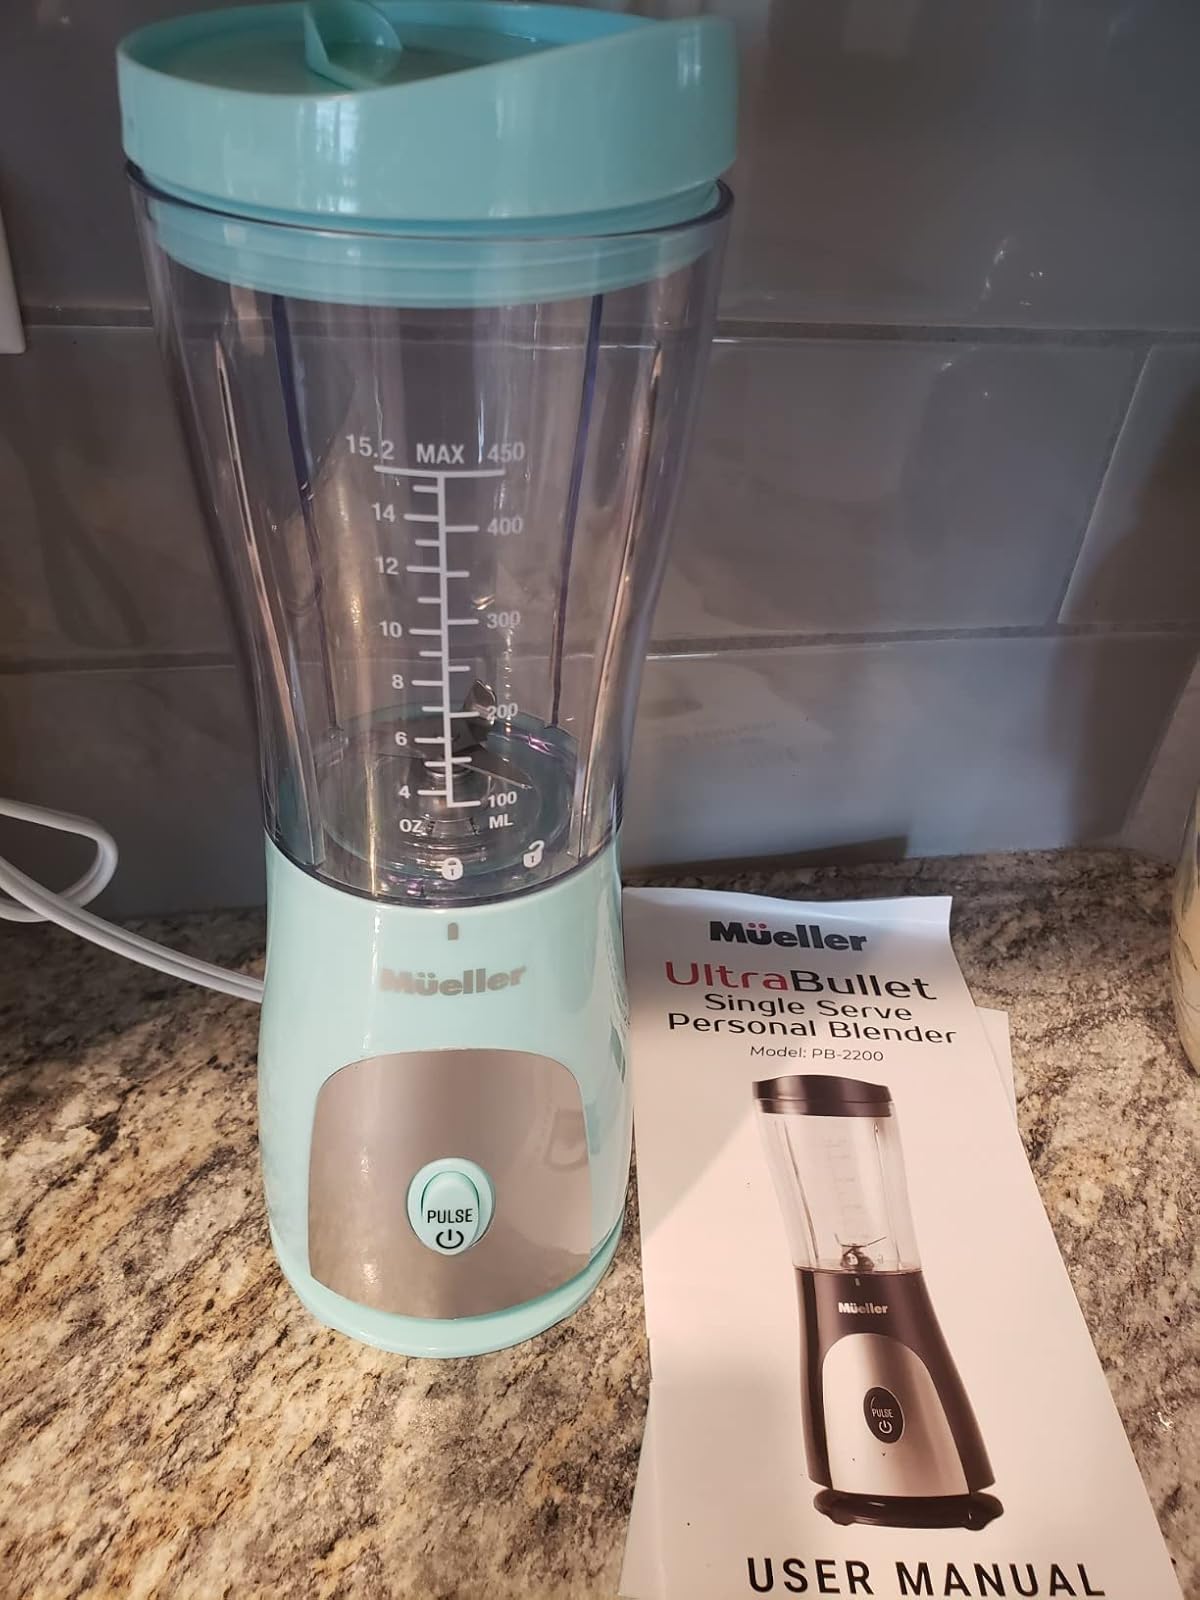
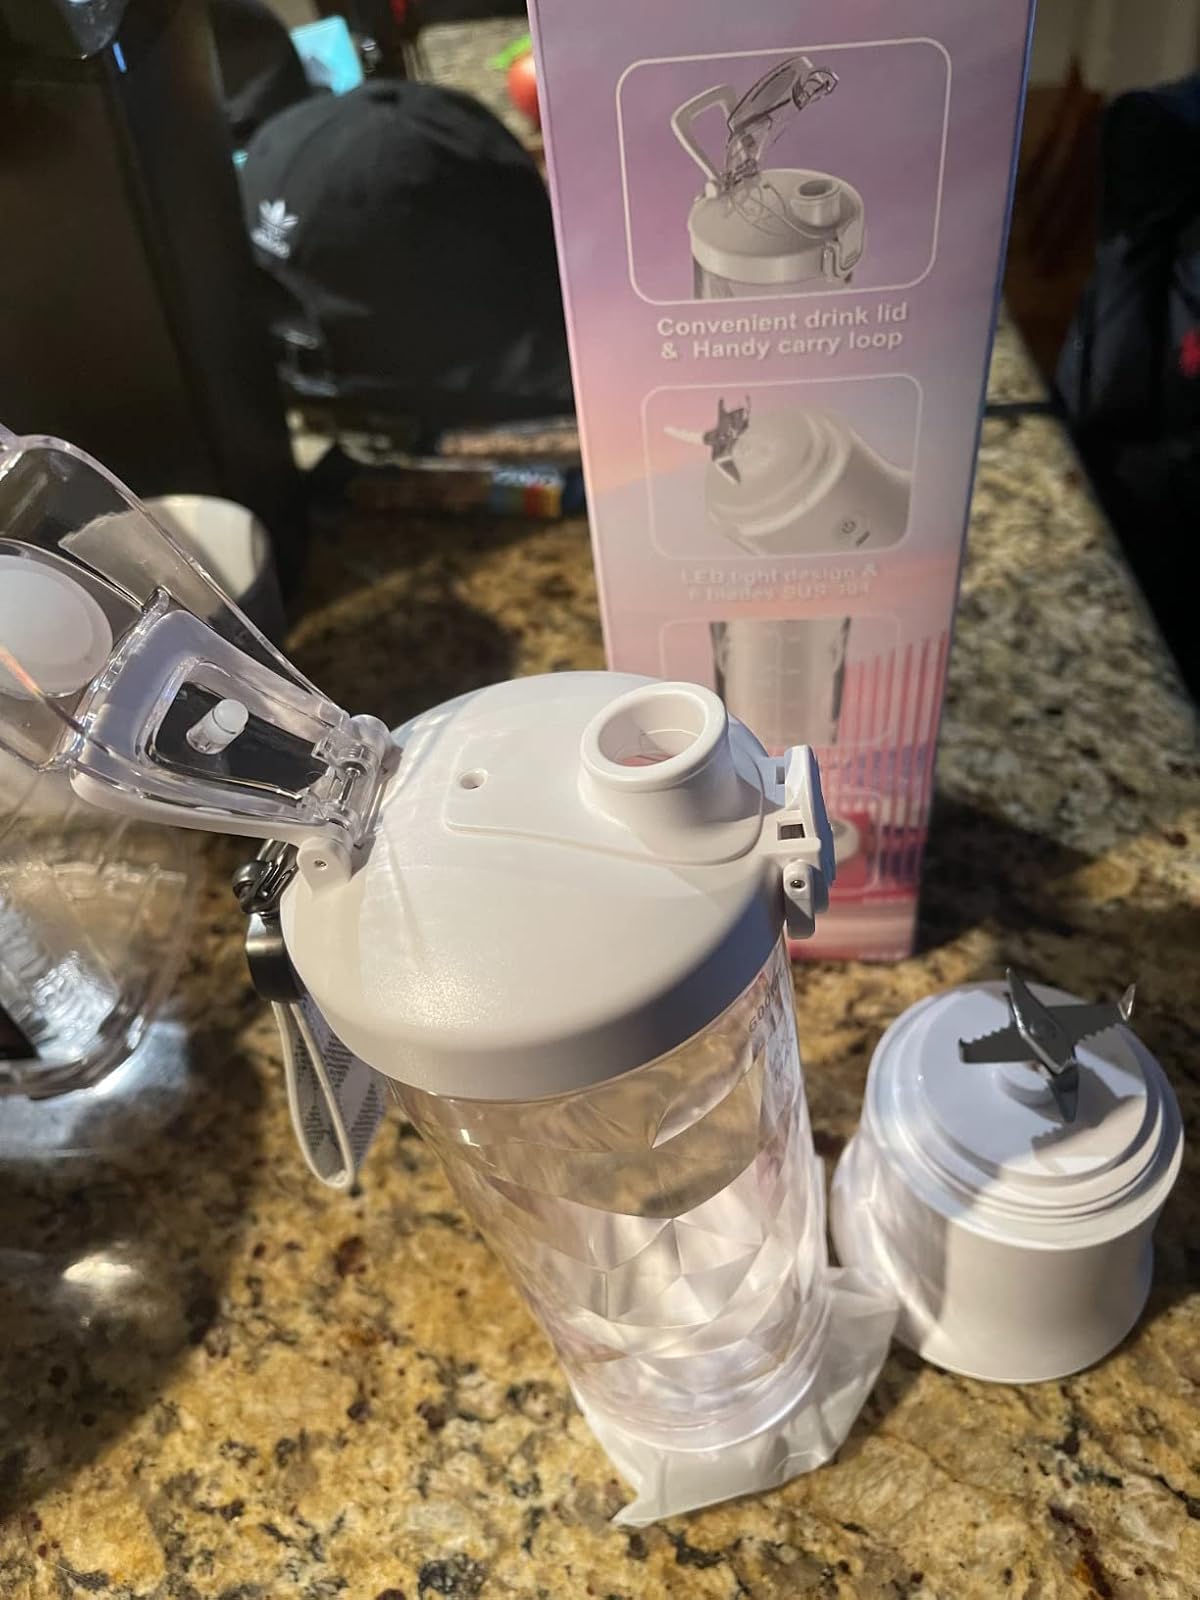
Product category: items_blender
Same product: no